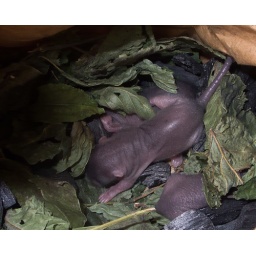
Blind baby loirs found in a paper bag in the abri